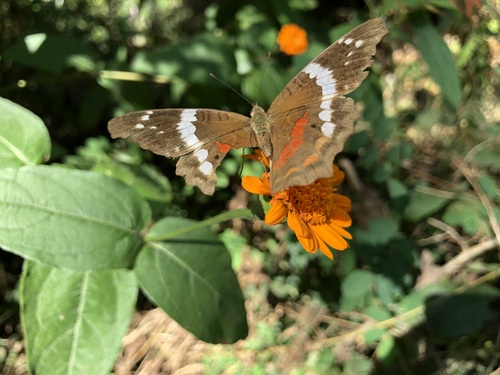
Scientific name: Anartia fatima
Common name: Banded peacock
Family: Nymphalidae
Order: Lepidoptera
Pollinator type: Primary pollinator
Habitat: Open areas and gardens
Geographic range: South America
Conservation status: Least Concern